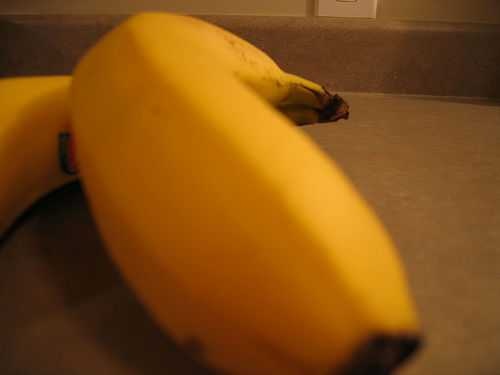
Label: Banana